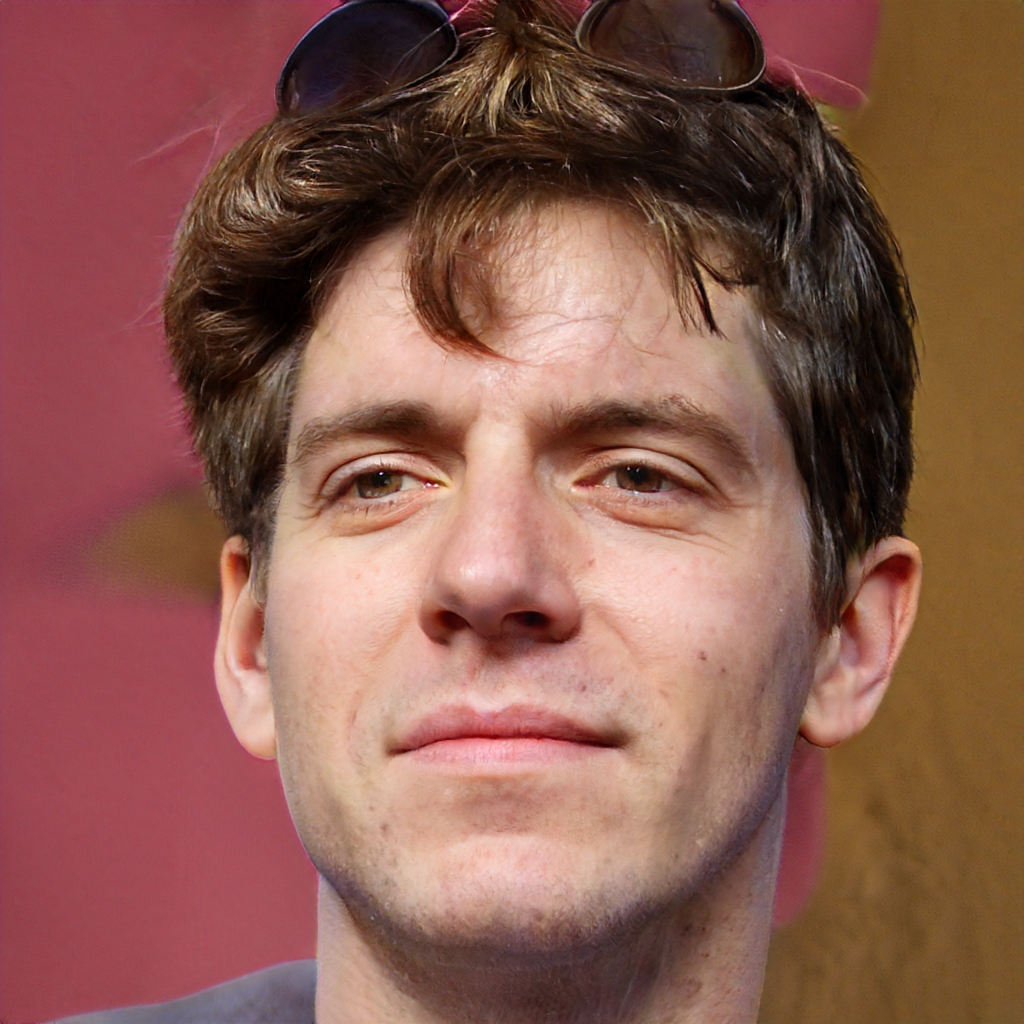
Label: No Watermark